Abel Ramírez Águilar

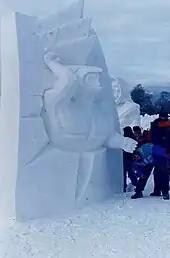
Snow sculpture done at Lillehammer, Norway

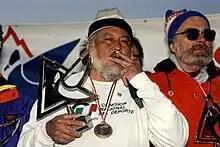
Ramírez Aguilar with awards in France

Ramírez's career consisted of individual and collective exhibitions of his work as well as participation in sculpting competitions both in traditional materials, such as stone, wood and metal; later in his career, he also participated in competitions in snow and ice sculpture. He had participated in these competitions in Sweden, Norway, Finland, France, Canada, the United States, Japan, Colombia, Argentina, Scotland, Poland, Hungary and Bangladesh. In Mexico, he had participated nearly every year in sculpting competitions in the categories of steel, stone and wood such as the Simposio de Escultura Monumental en Acero Inoxidable in Tultepec, State of Mexico, the Festival Internacional de Cantera in Oaxaca and the Concurso Nacional de Escultura en Madera in Mexico City.